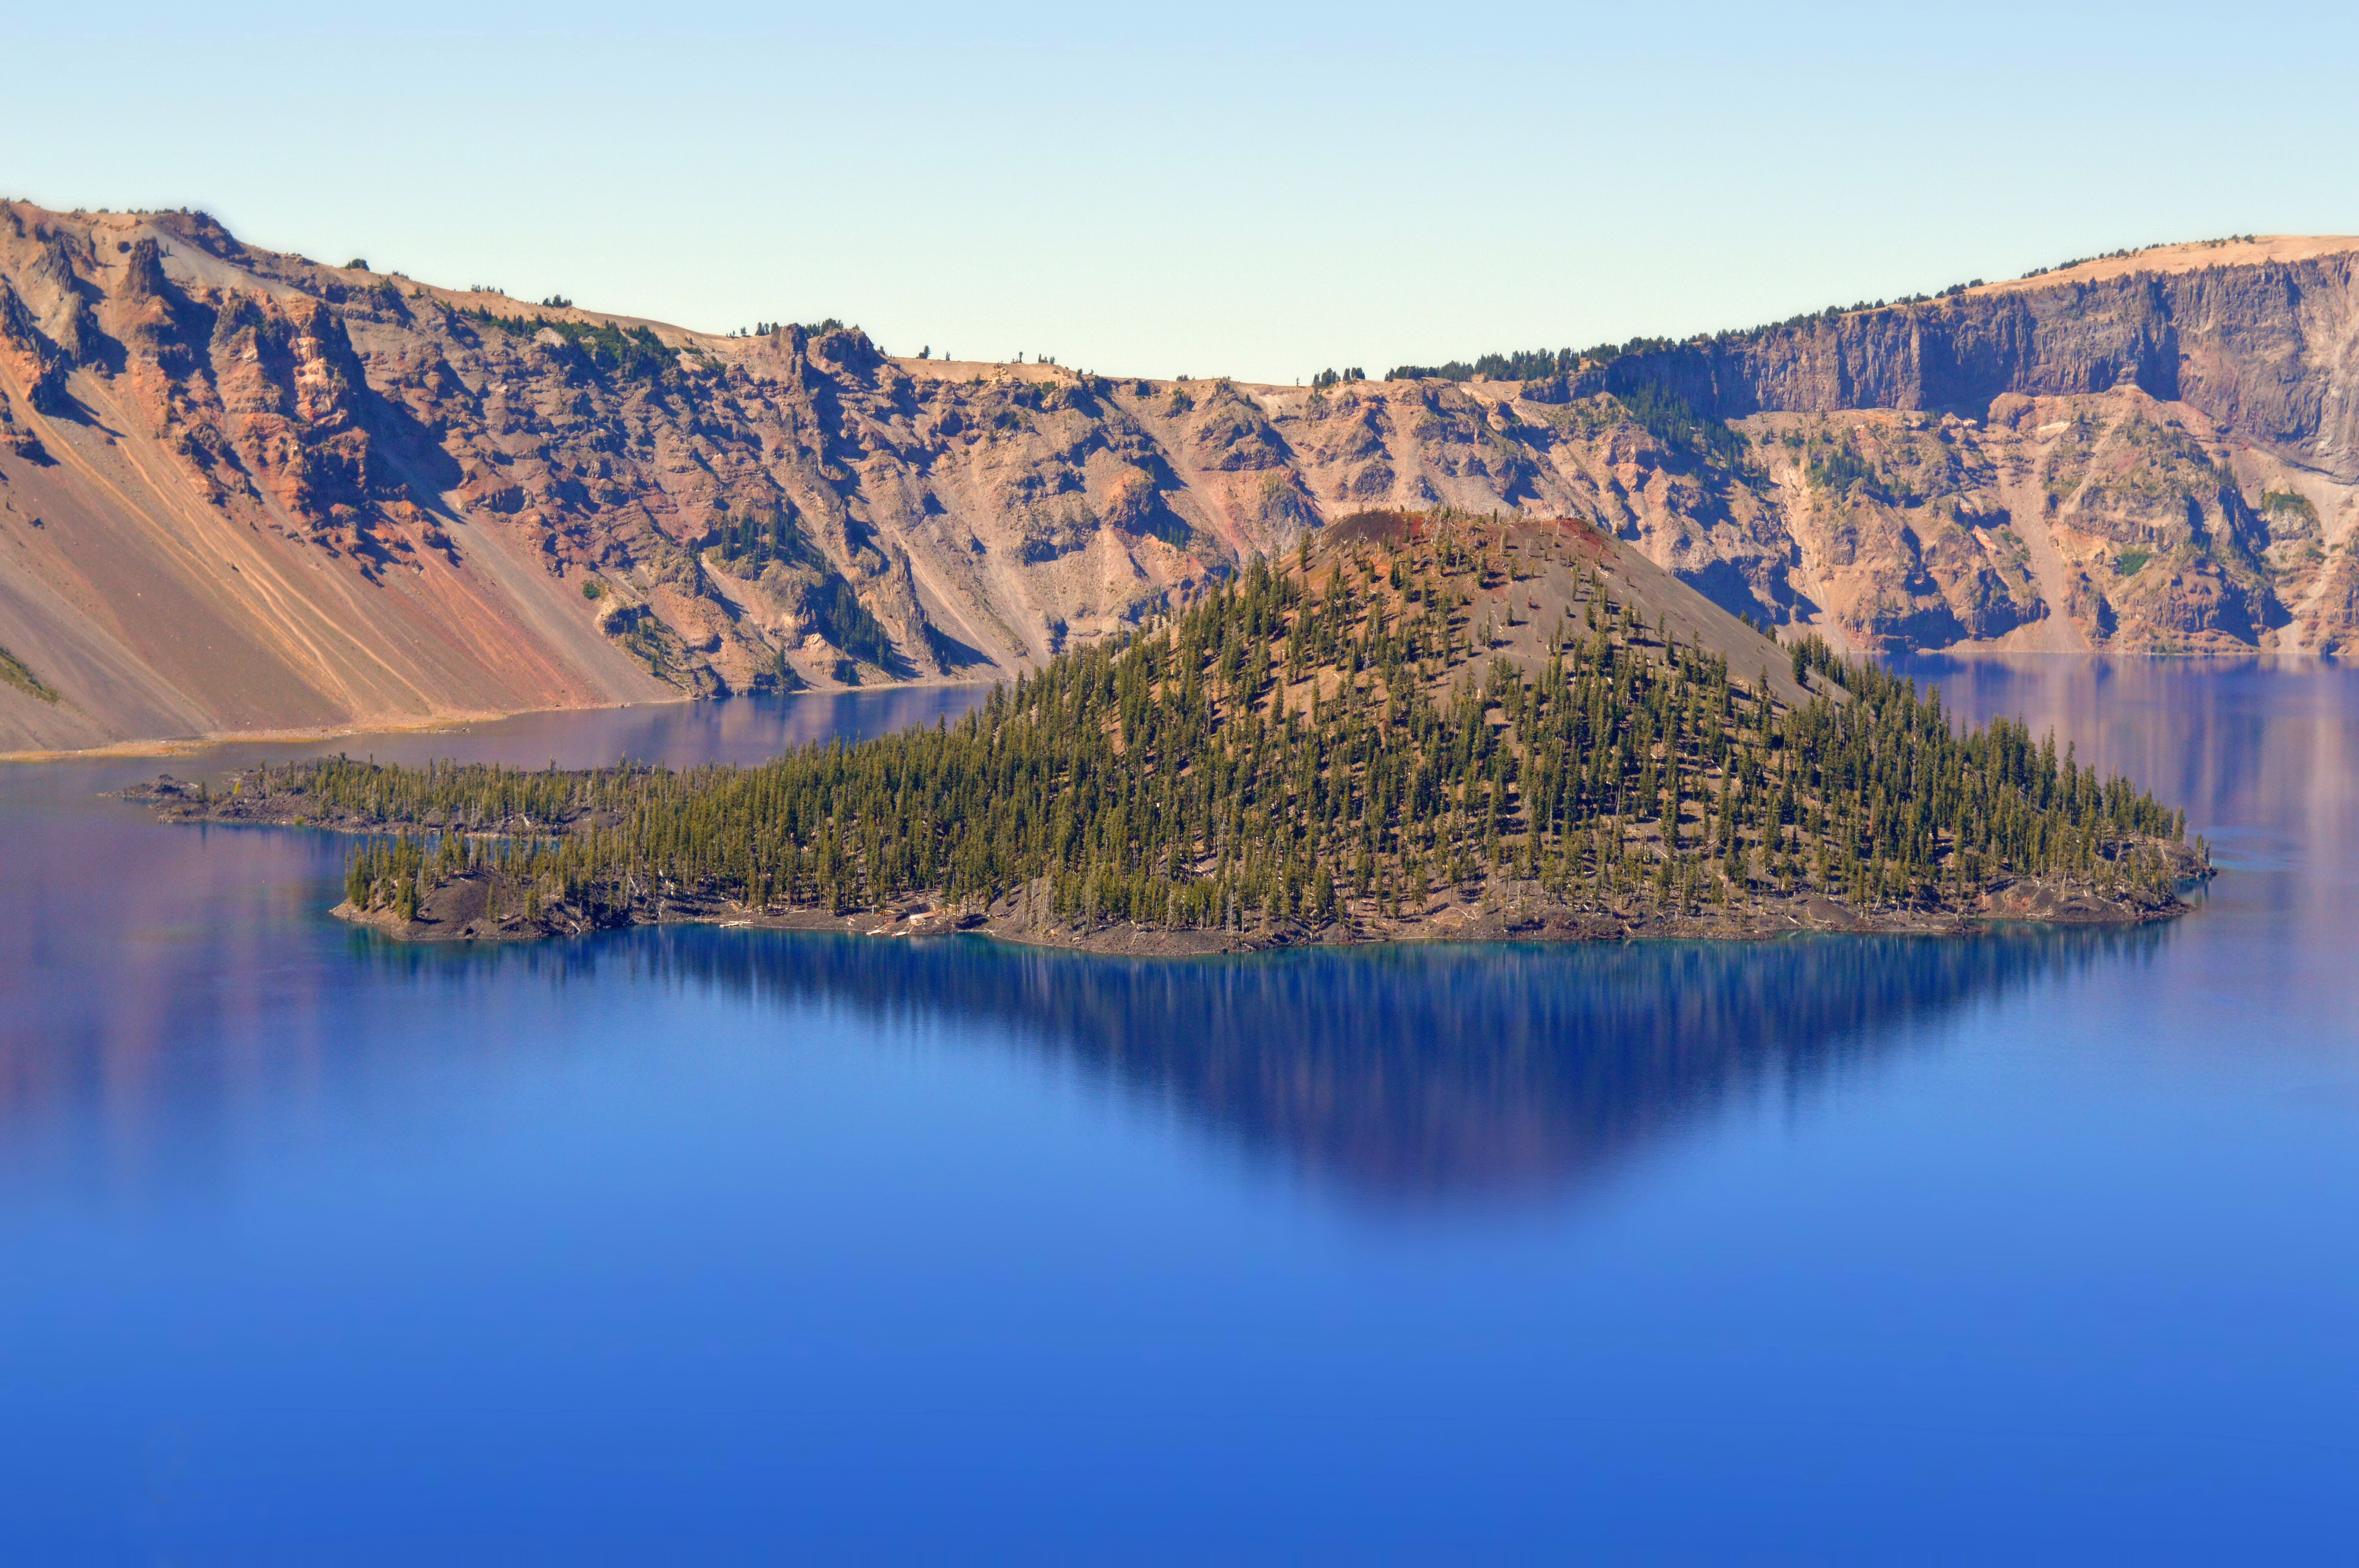
landscape, water, wilderness, mountain, lake, reflection, reservoir, plateau, loch, crater lake, landform, geographical feature